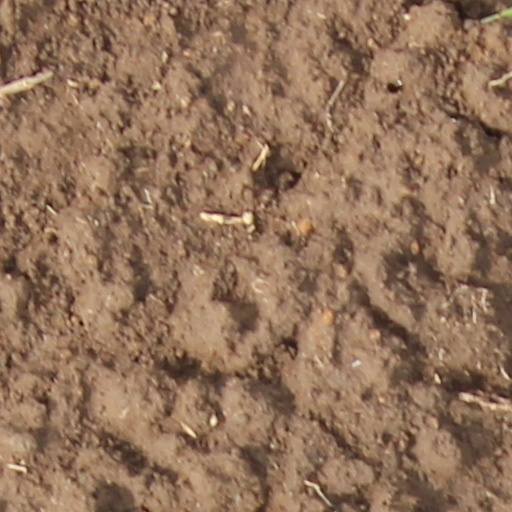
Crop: wheat